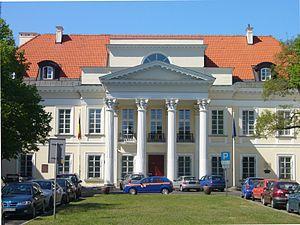
Voici les représentations diplomatiques de Belgique à l'étranger :
Le palais Mniszech est un palais construit au XVIIIᵉ siècle. Il est situé au n° 34 Ulica Senatorska, dans l'arrondissement de Śródmieście à Varsovie.